Childhood Days

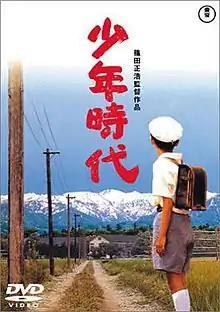
DVD cover

is a 1990 Japanese film directed by Masahiro Shinoda. It was chosen as Best Film at the 14th Japan Academy Prize ceremony. It is based on the novel "The Long Road" by Hyozo Kashiwabara.